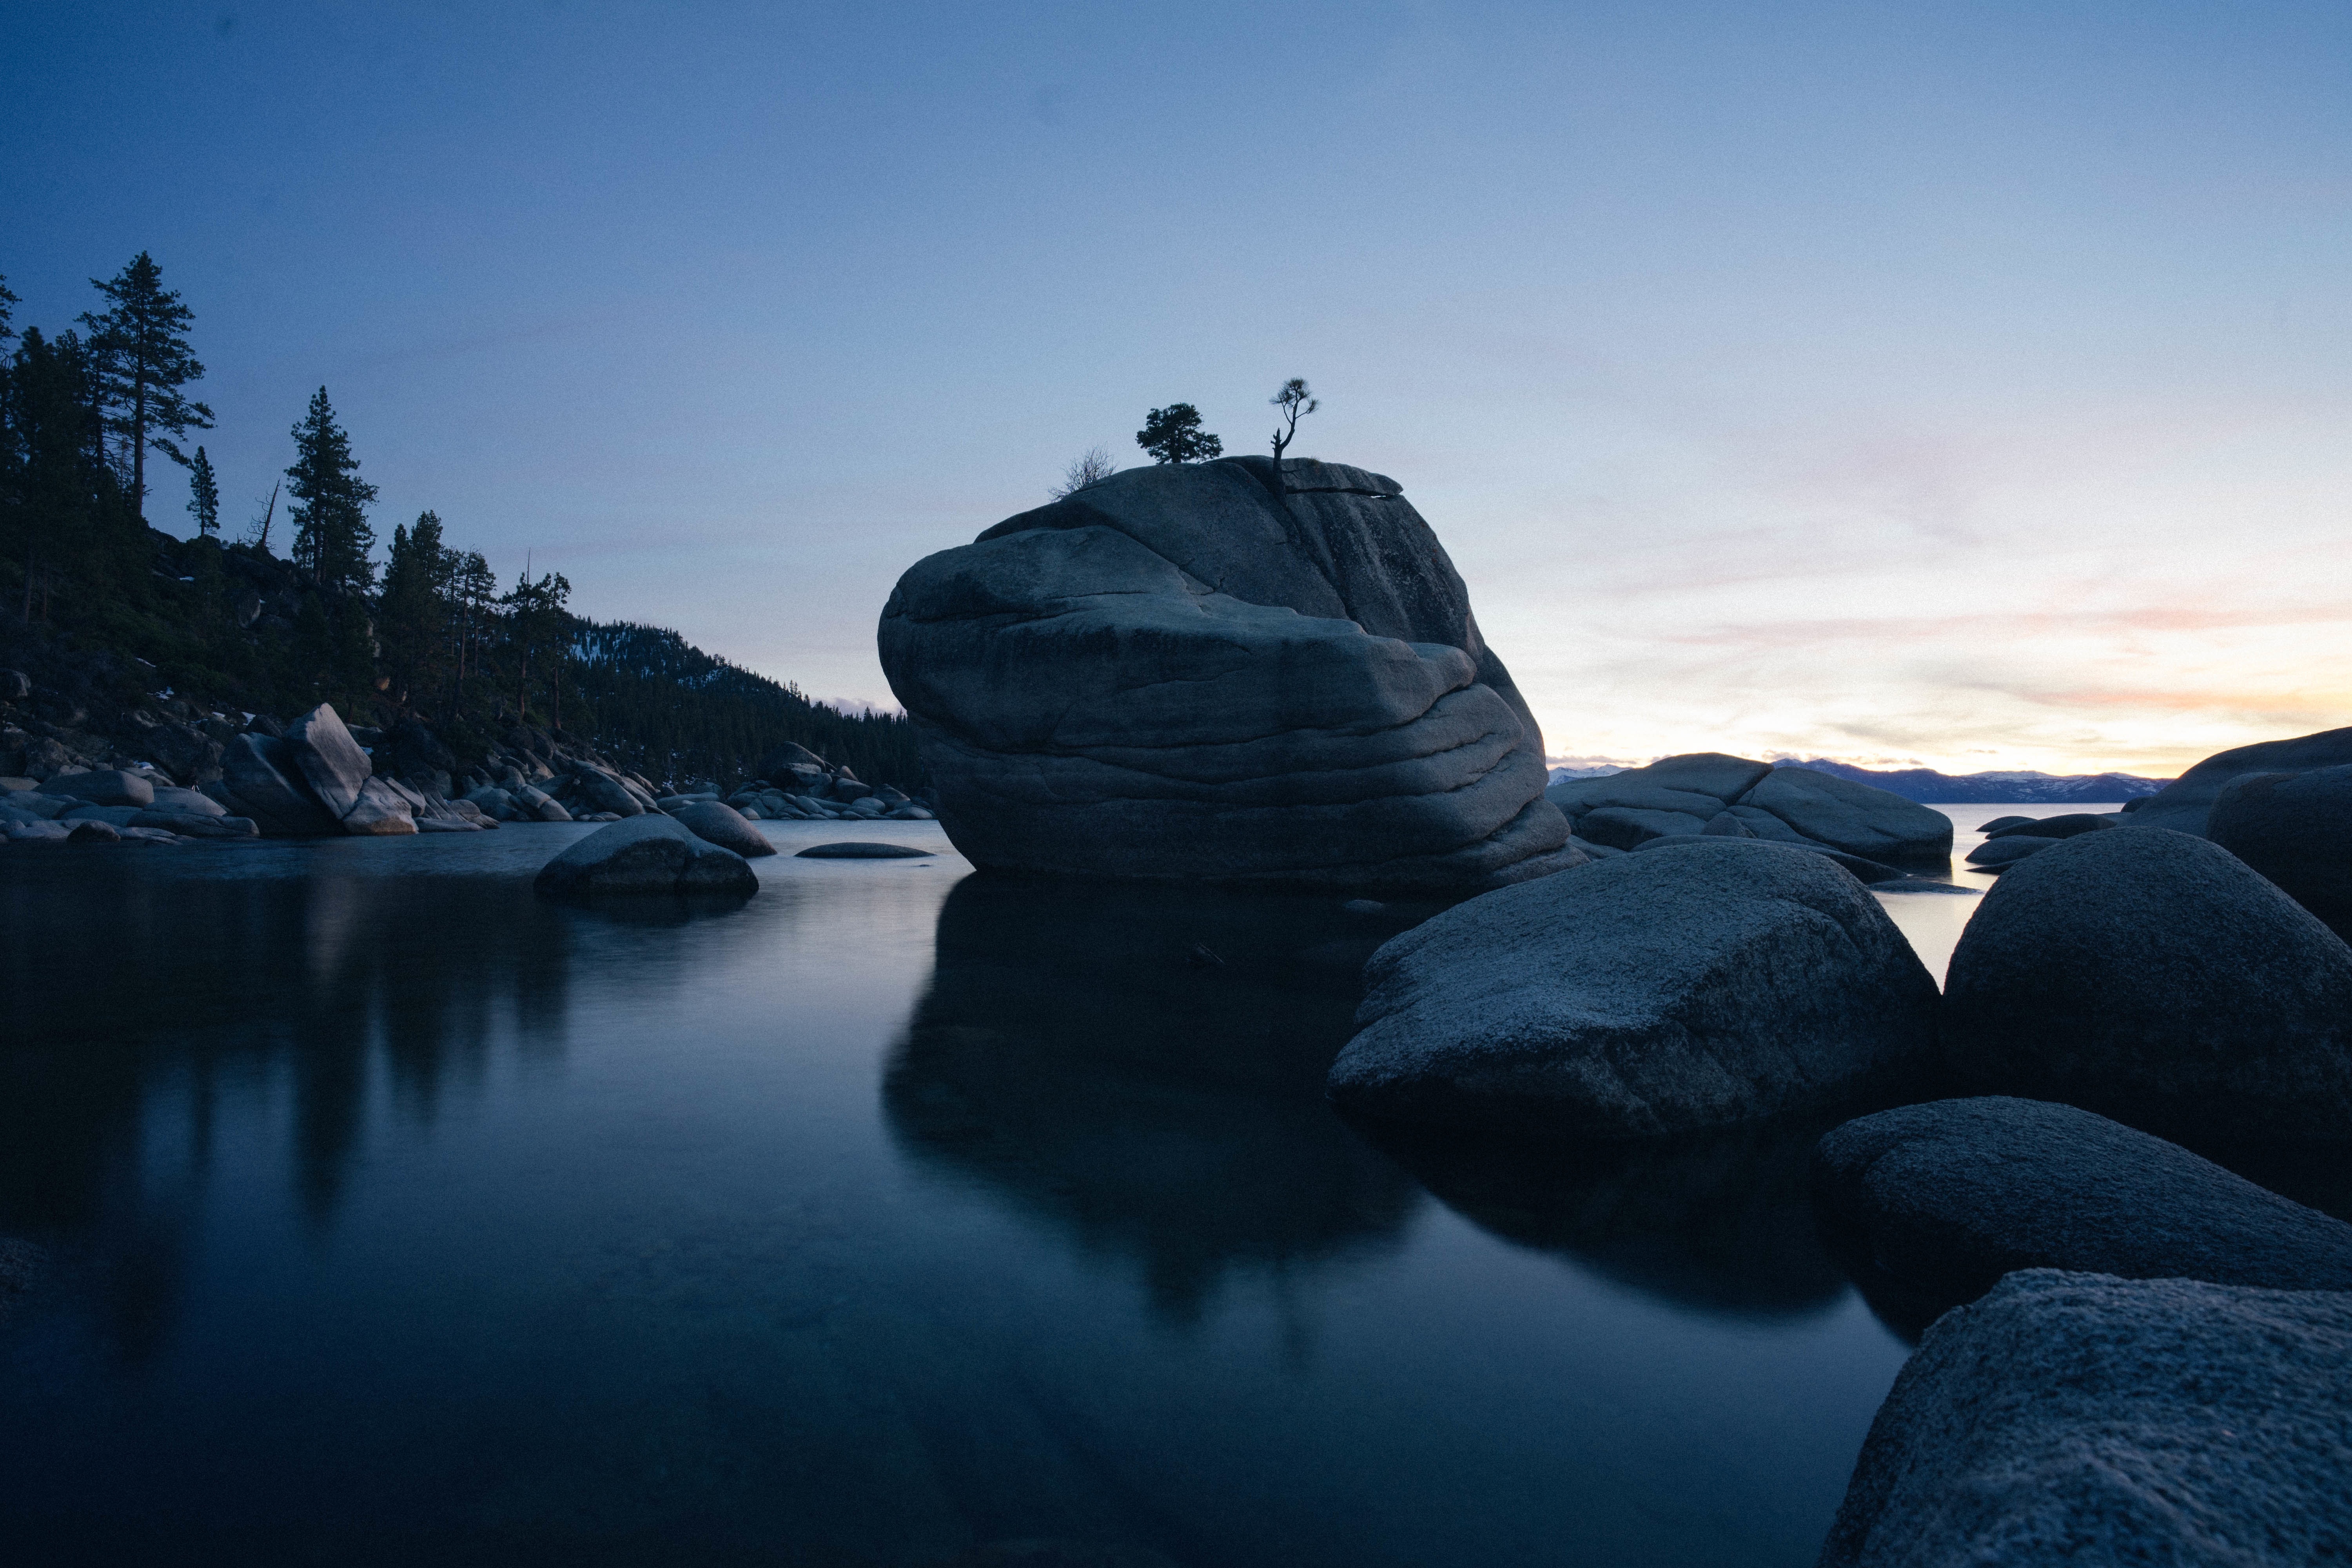
landscape, sea, coast, water, nature, rock, ocean, mountain, snow, cloud, sunrise, sunset, morning, wave, lake, dawn, mountain range, stone, dusk, tranquility, ice, reflection, scenic, blue, fjord, arctic, long exposure, rocks, boulder, mountainous landforms